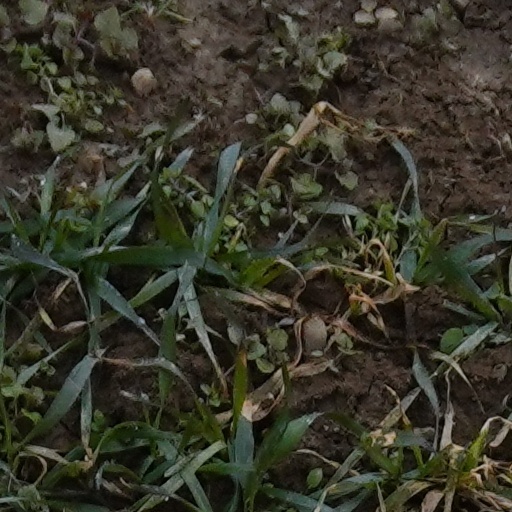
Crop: wheat